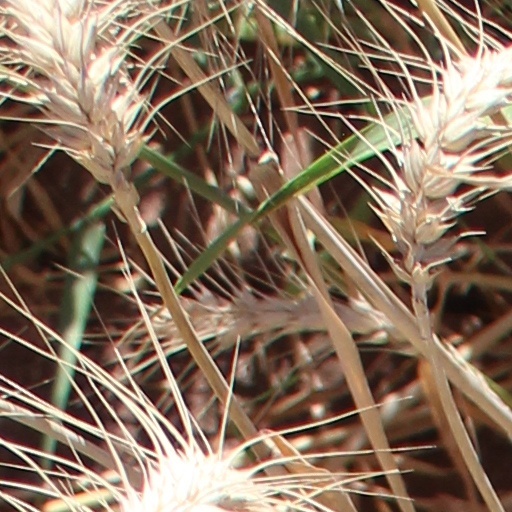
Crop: wheat